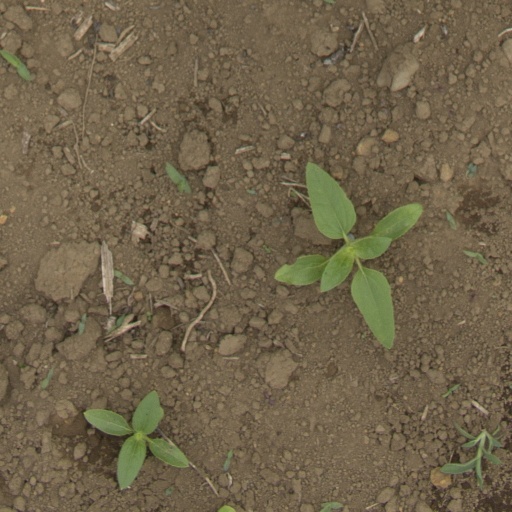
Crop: Jerusalem artichoke